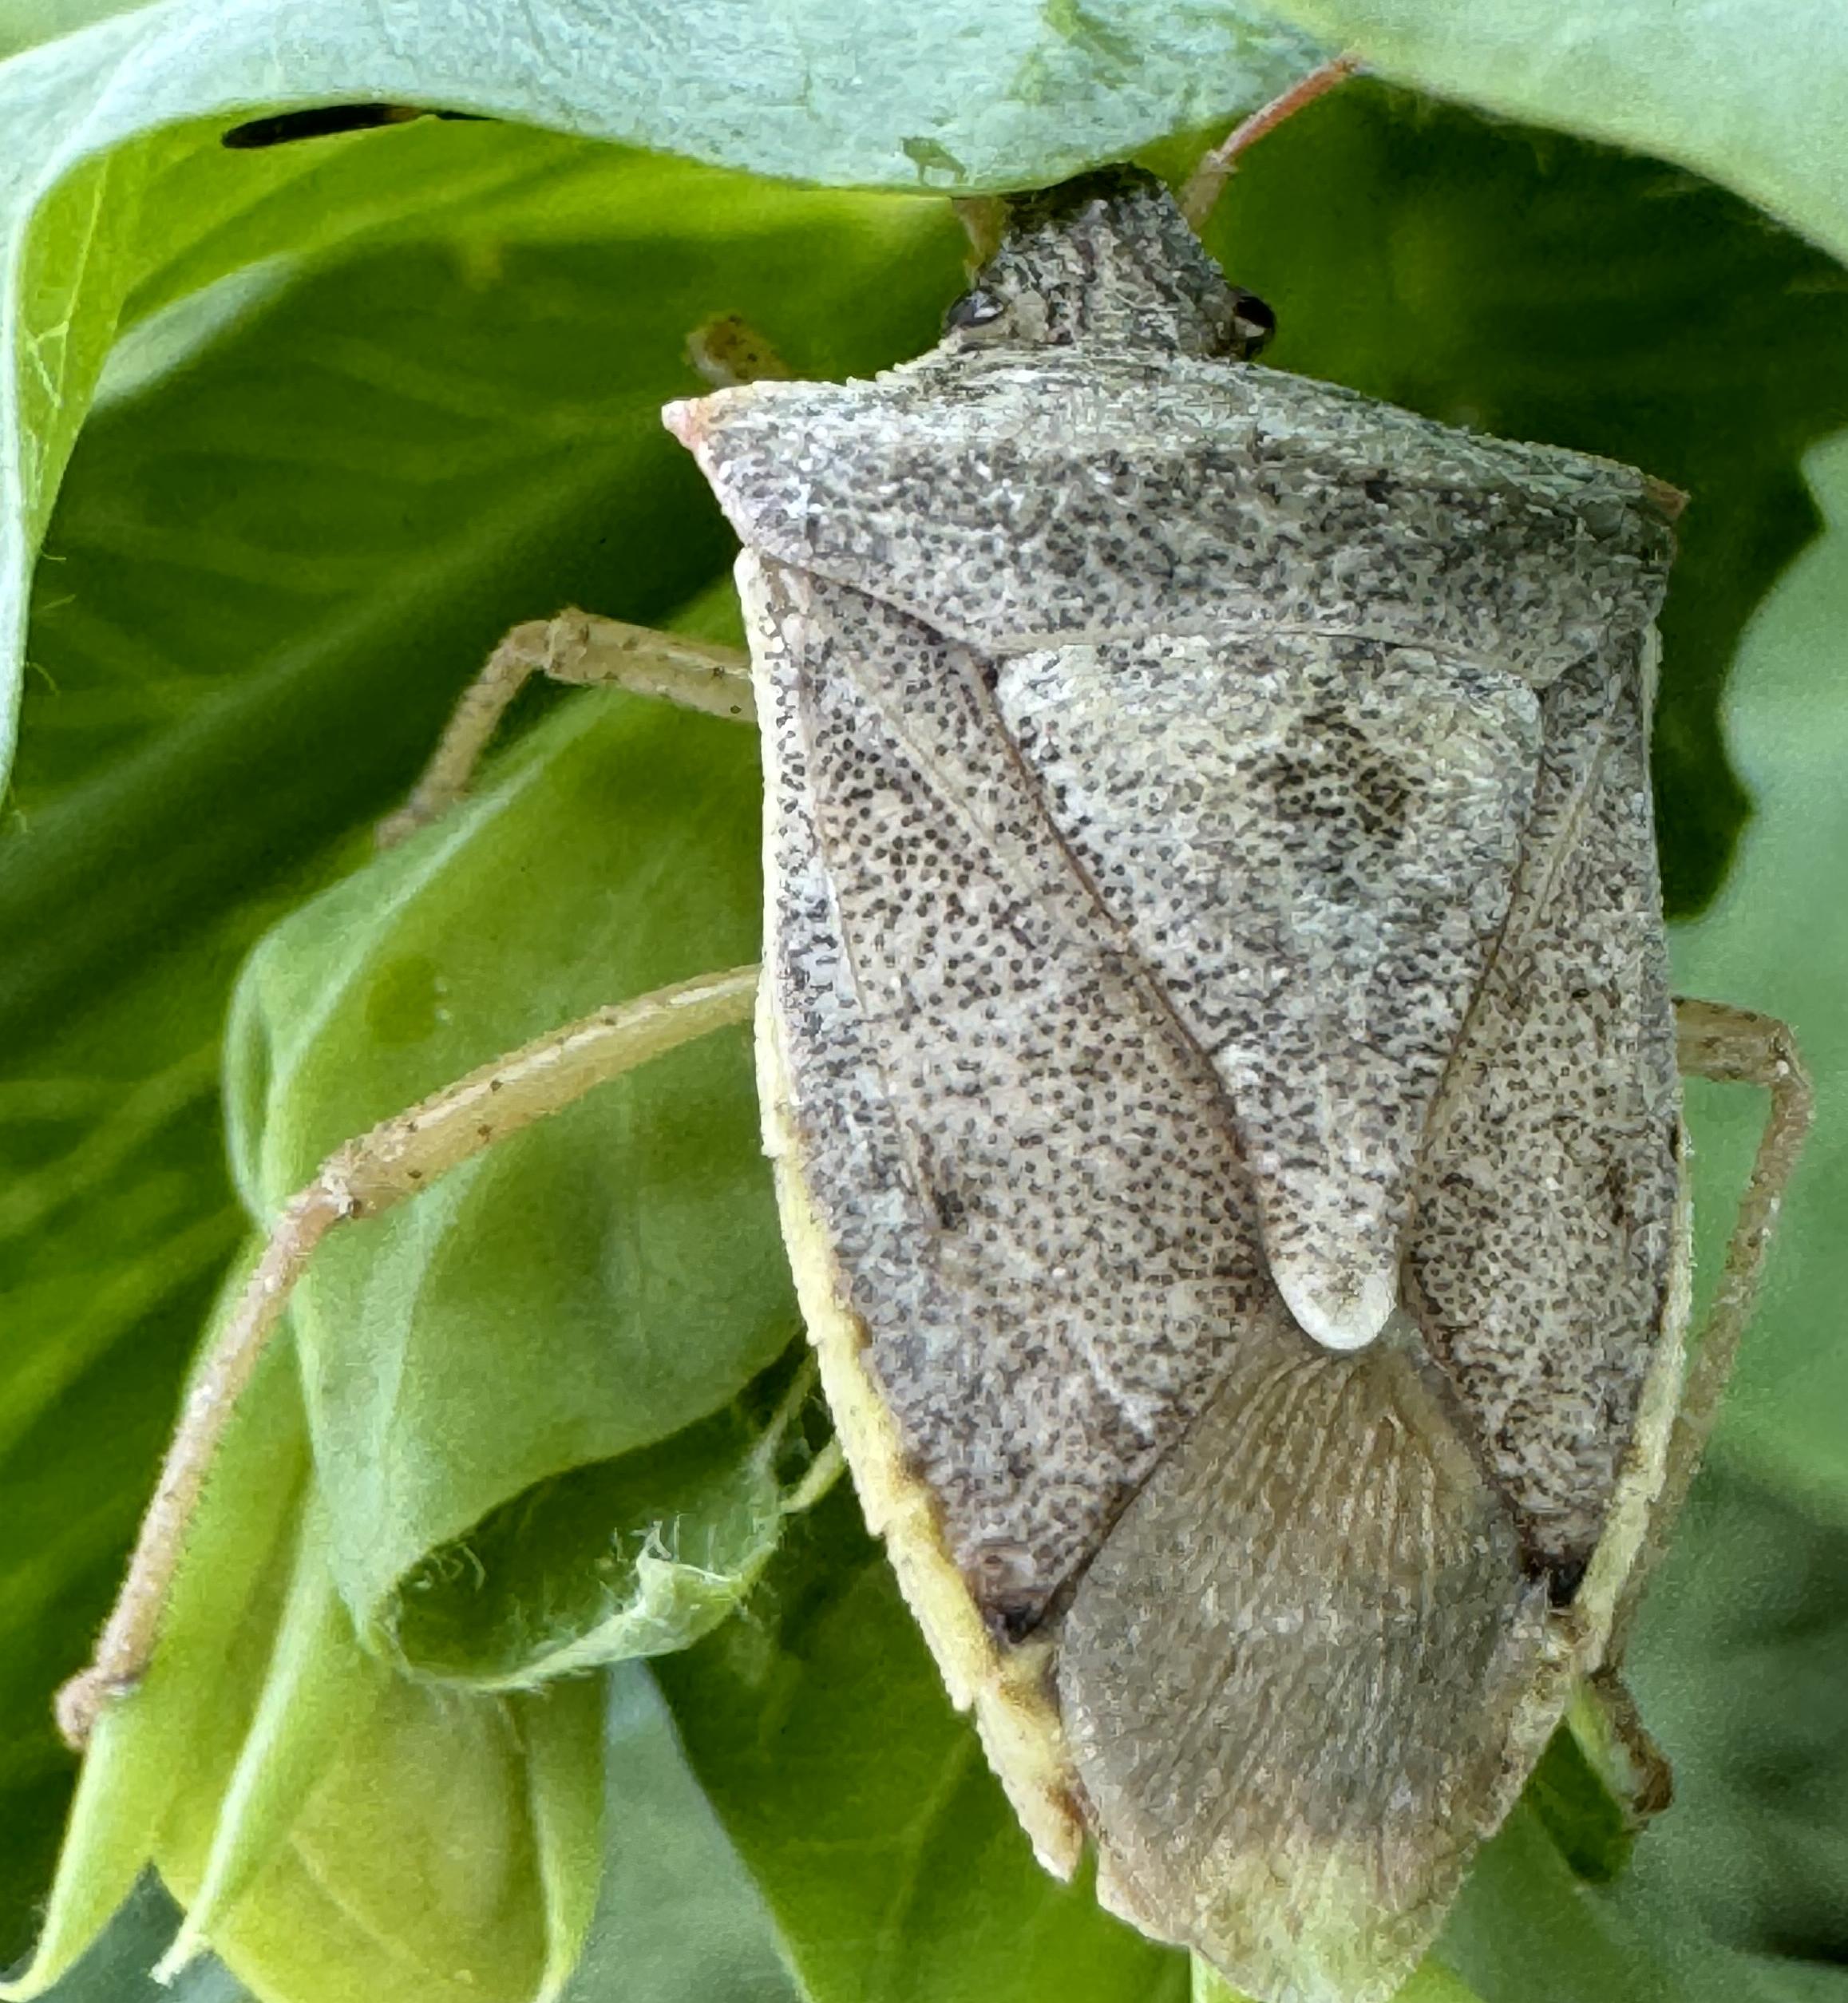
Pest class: stink_bug